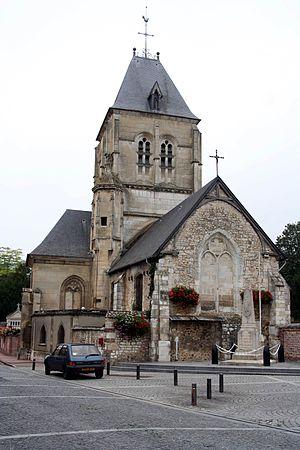
Alizay est une commune française située dans le département de l'Eure, en région Normandie.
Cet article recense une partie des monuments historiques de l'Eure, en France.